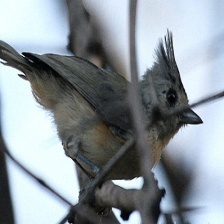
Species: TIT MOUSE
Scientific name: PARIDAE
ImageNet parent category: chickadee